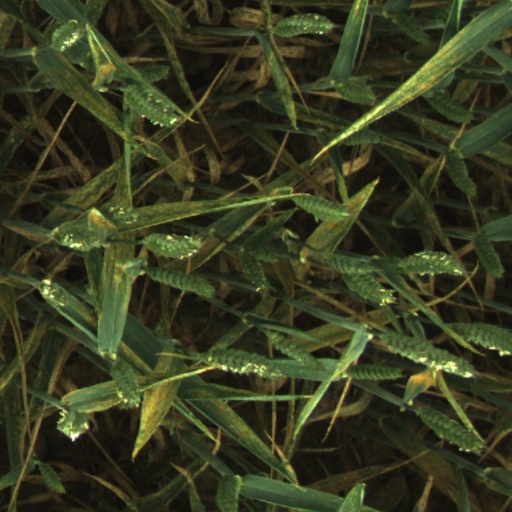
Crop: wheat